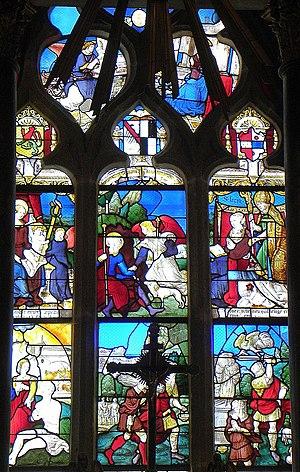
Baie 00 de l'église Saint-Lézin de La Chapelle-Janson (35).